Lorenz Jäger

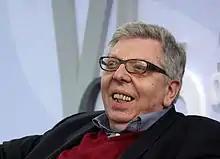

Lorenz Jäger (born 6 June 1951 in Bad Homburg vor der Höhe) is a German sociologist and journalist.